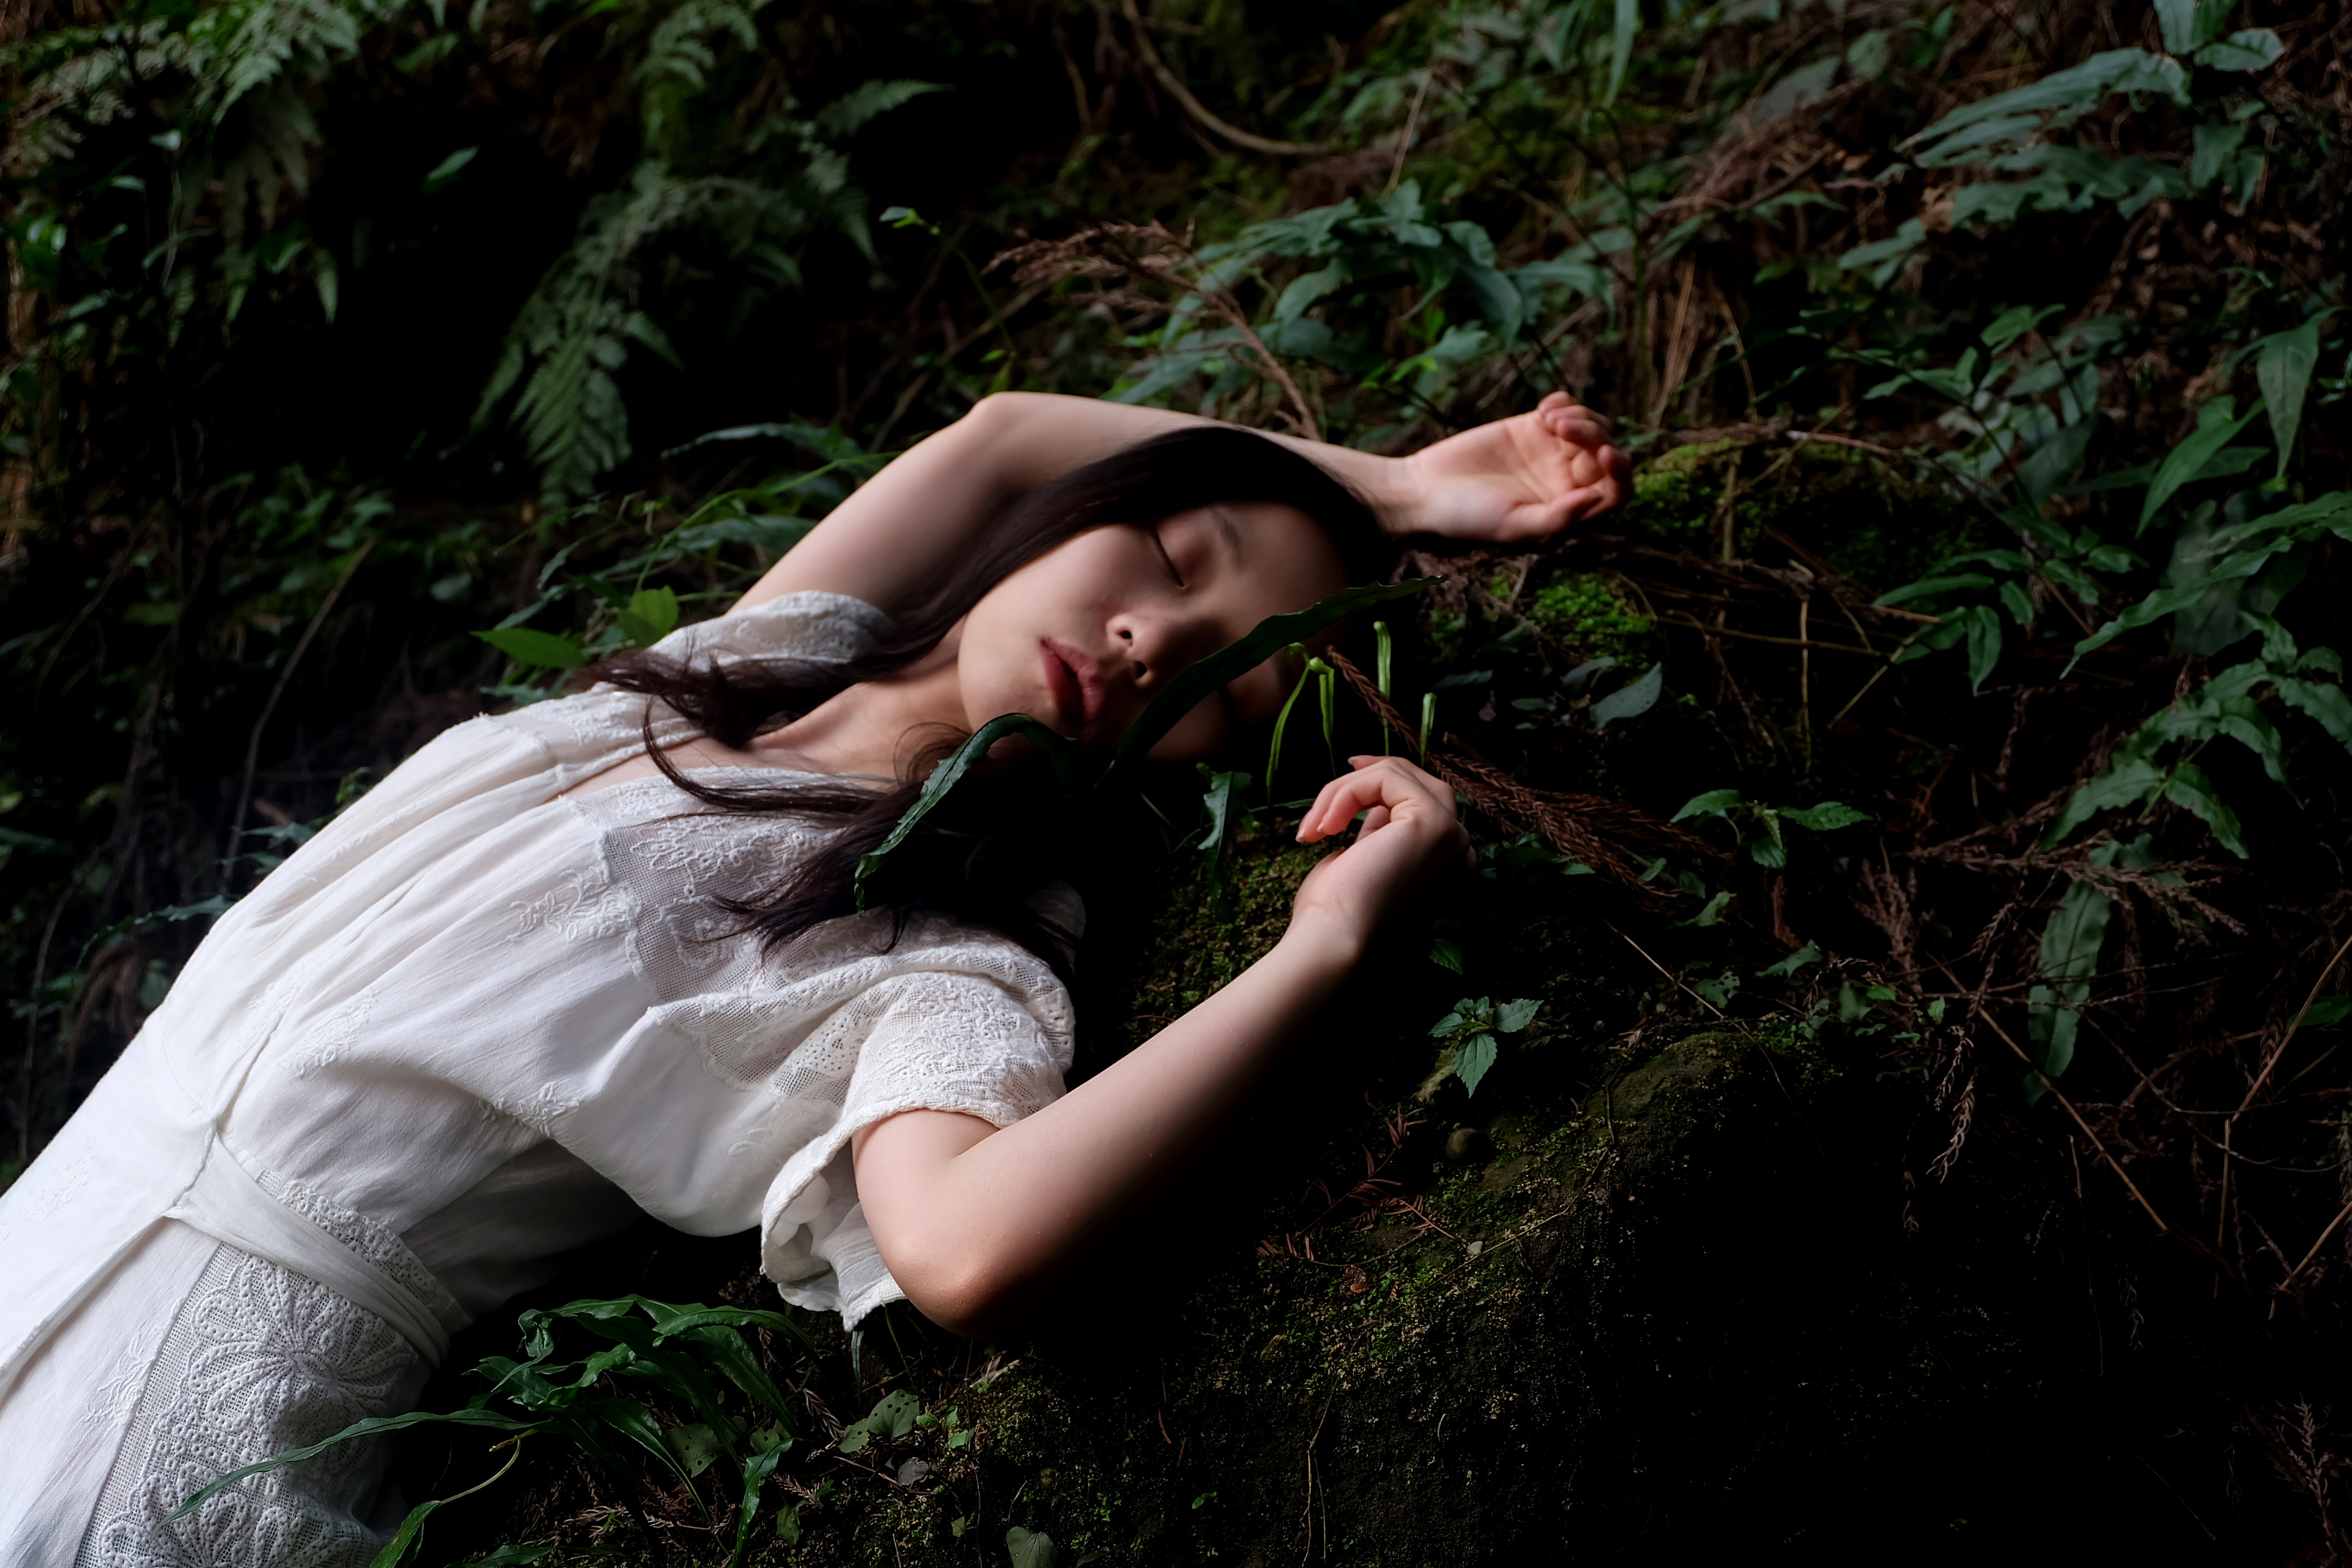
hand, nature, forest, grass, woman, photography, sunlight, flower, female, portrait, model, green, jungle, romance, lady, sleep, photograph, beauty, emotion, lay, interaction, photo shoot, portrait photography